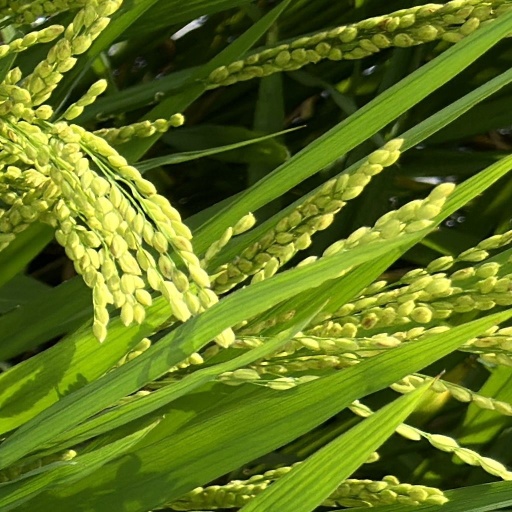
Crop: rice